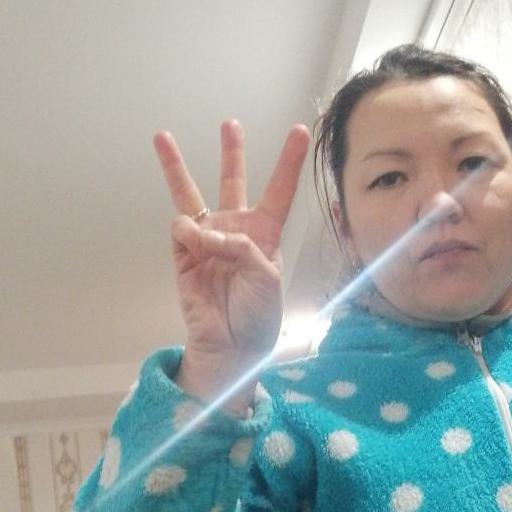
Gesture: three